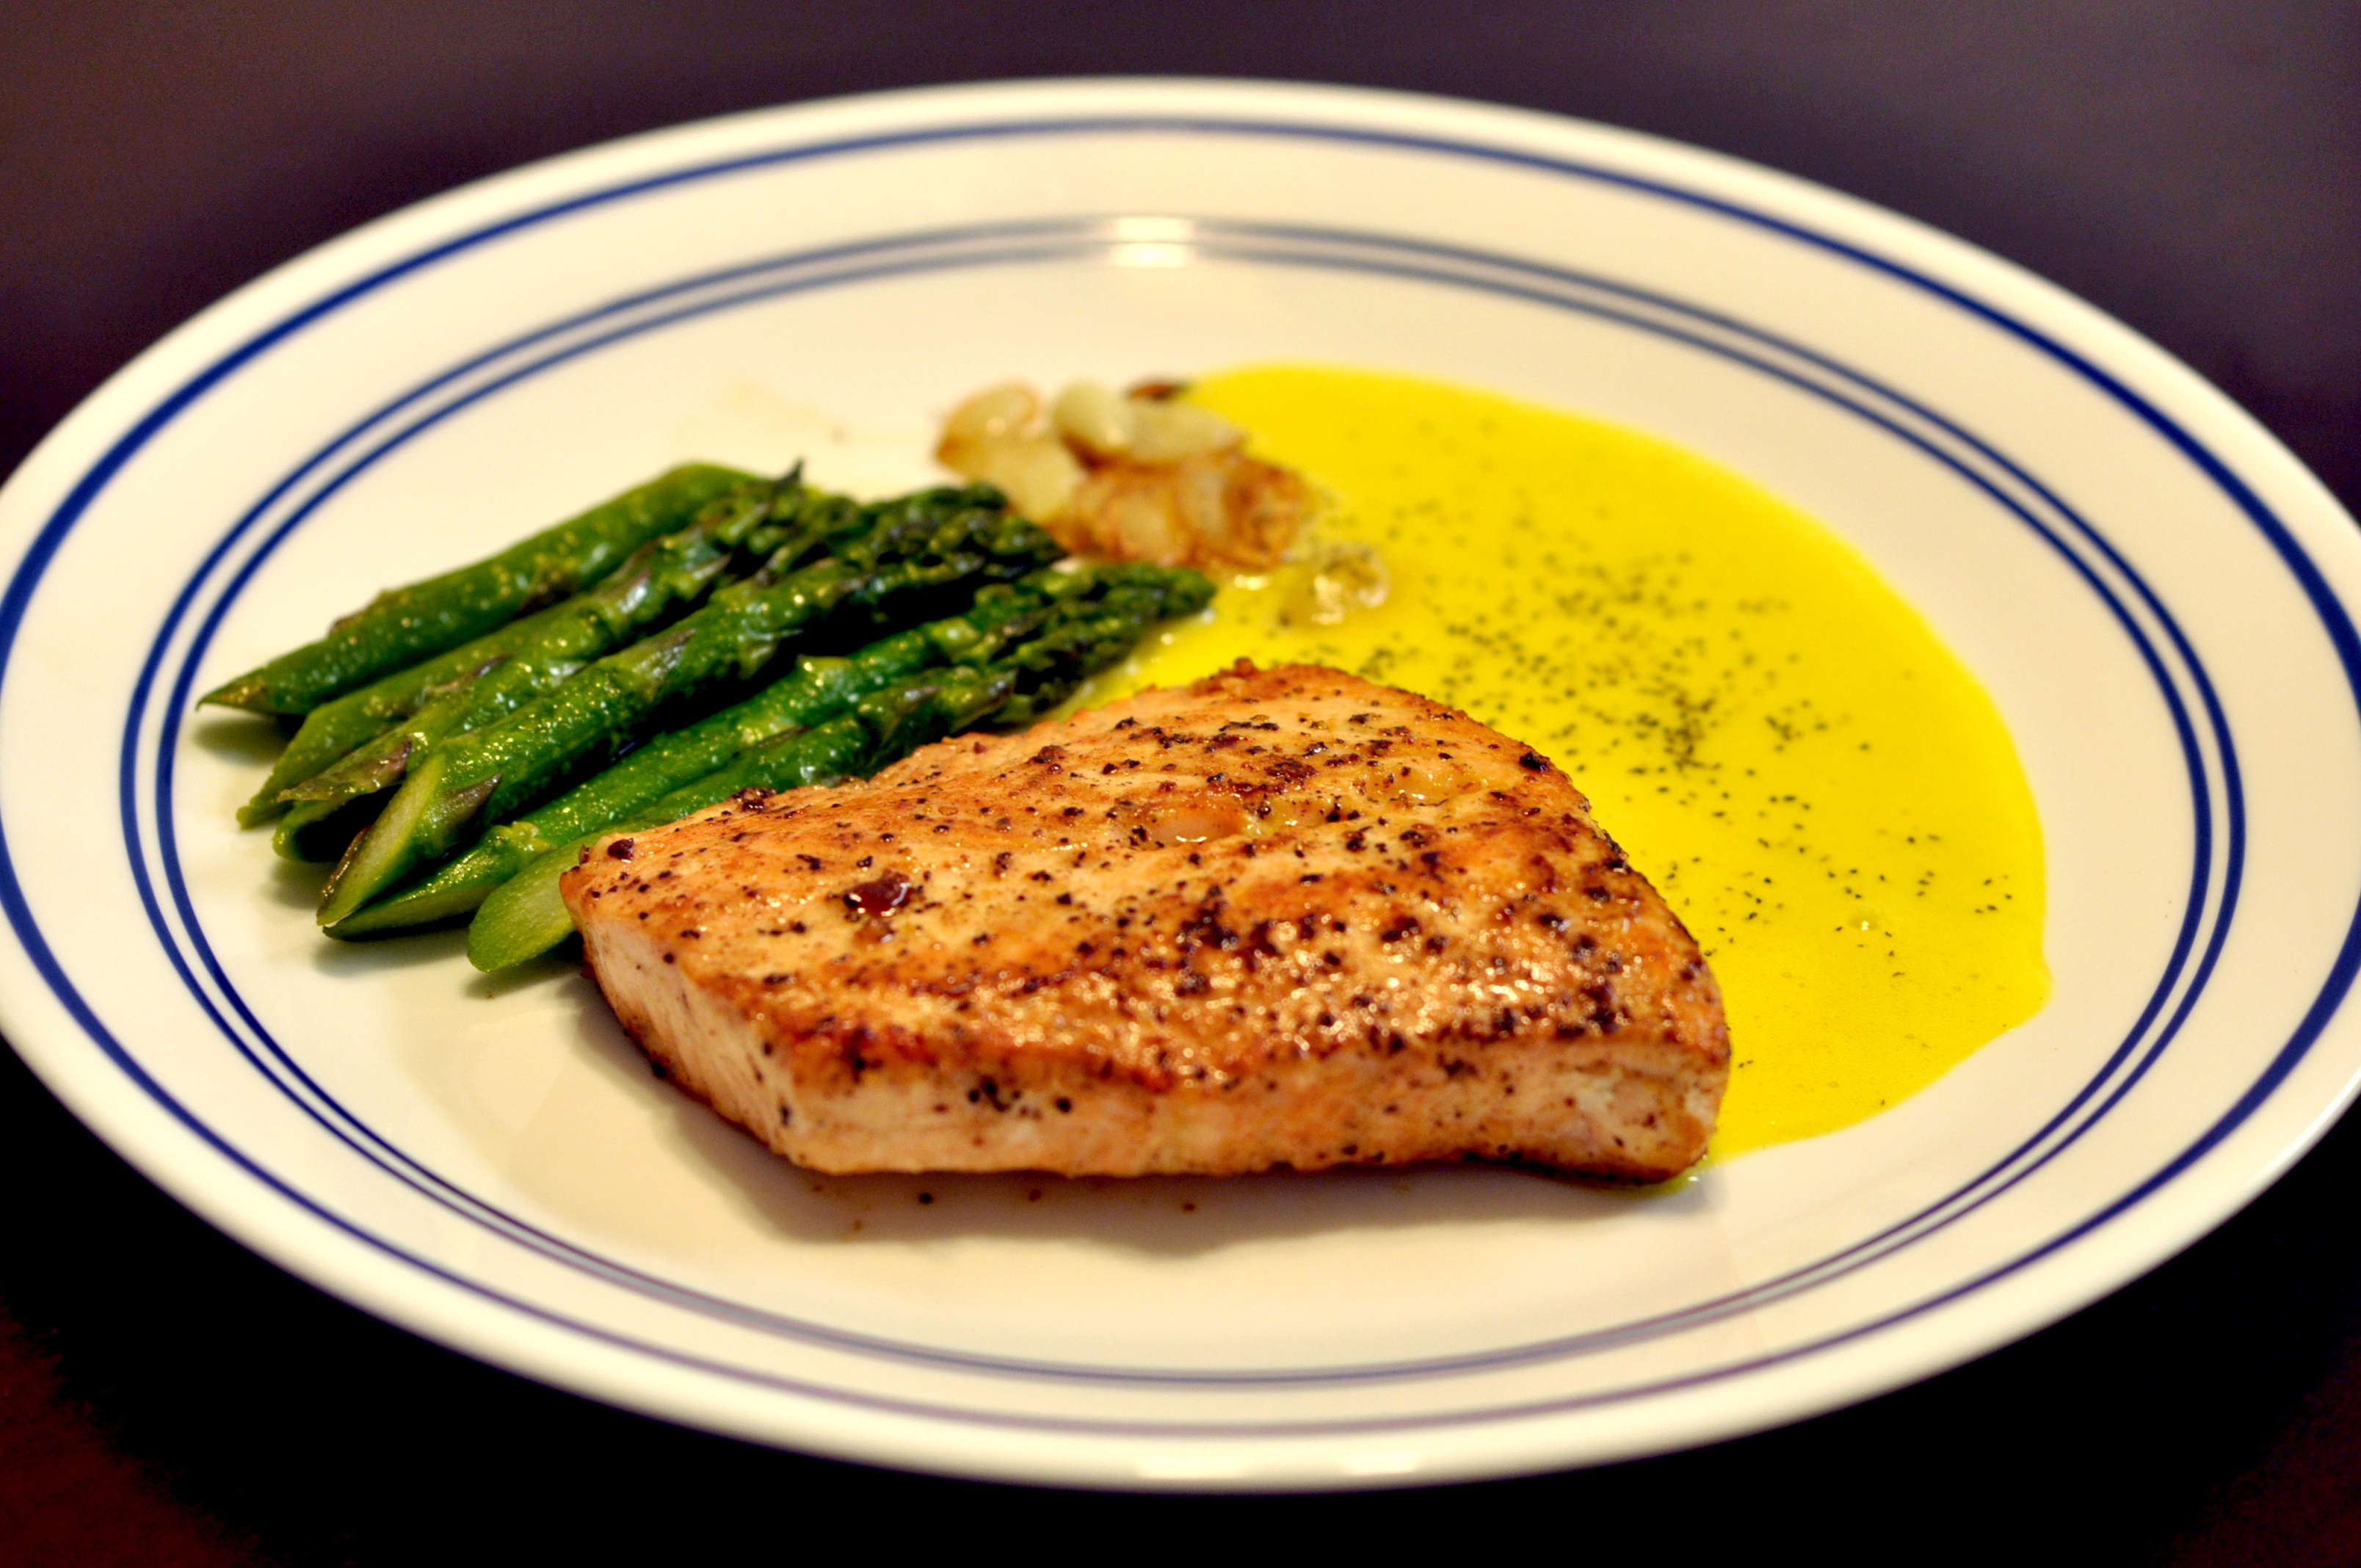
dish, meal, food, cooking, produce, vegetable, plate, seafood, fish, breakfast, meat, lunch, cuisine, steak, dinner, salmon, vegetarian food, asparagus, salmon like fish